Miloš Meier

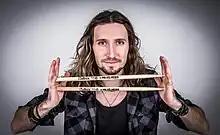

Miloš Meier (born 17 June 1984 in Jihlava, Czech Republic) is a Czech drummer. In a survey of listeners and readers of Radio Beat and magazine "Rock & Pop", he was selected as a member of the Czech supergroup together with Michal Pavlíček, Kamil Střihavka, Vladimir Kulhánek, Roman Dragoun and Jan Hrubý.